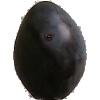
Label: Plum 3